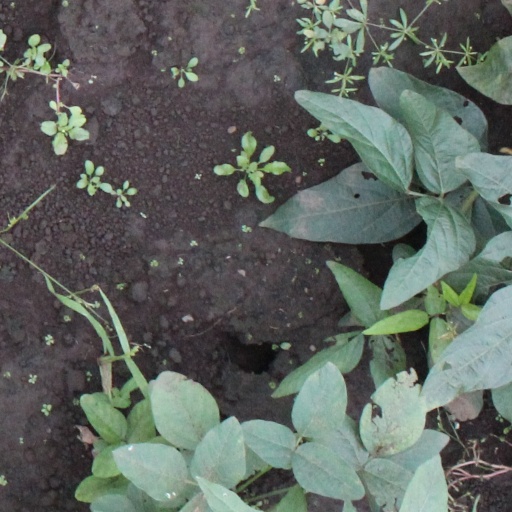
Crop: soybean